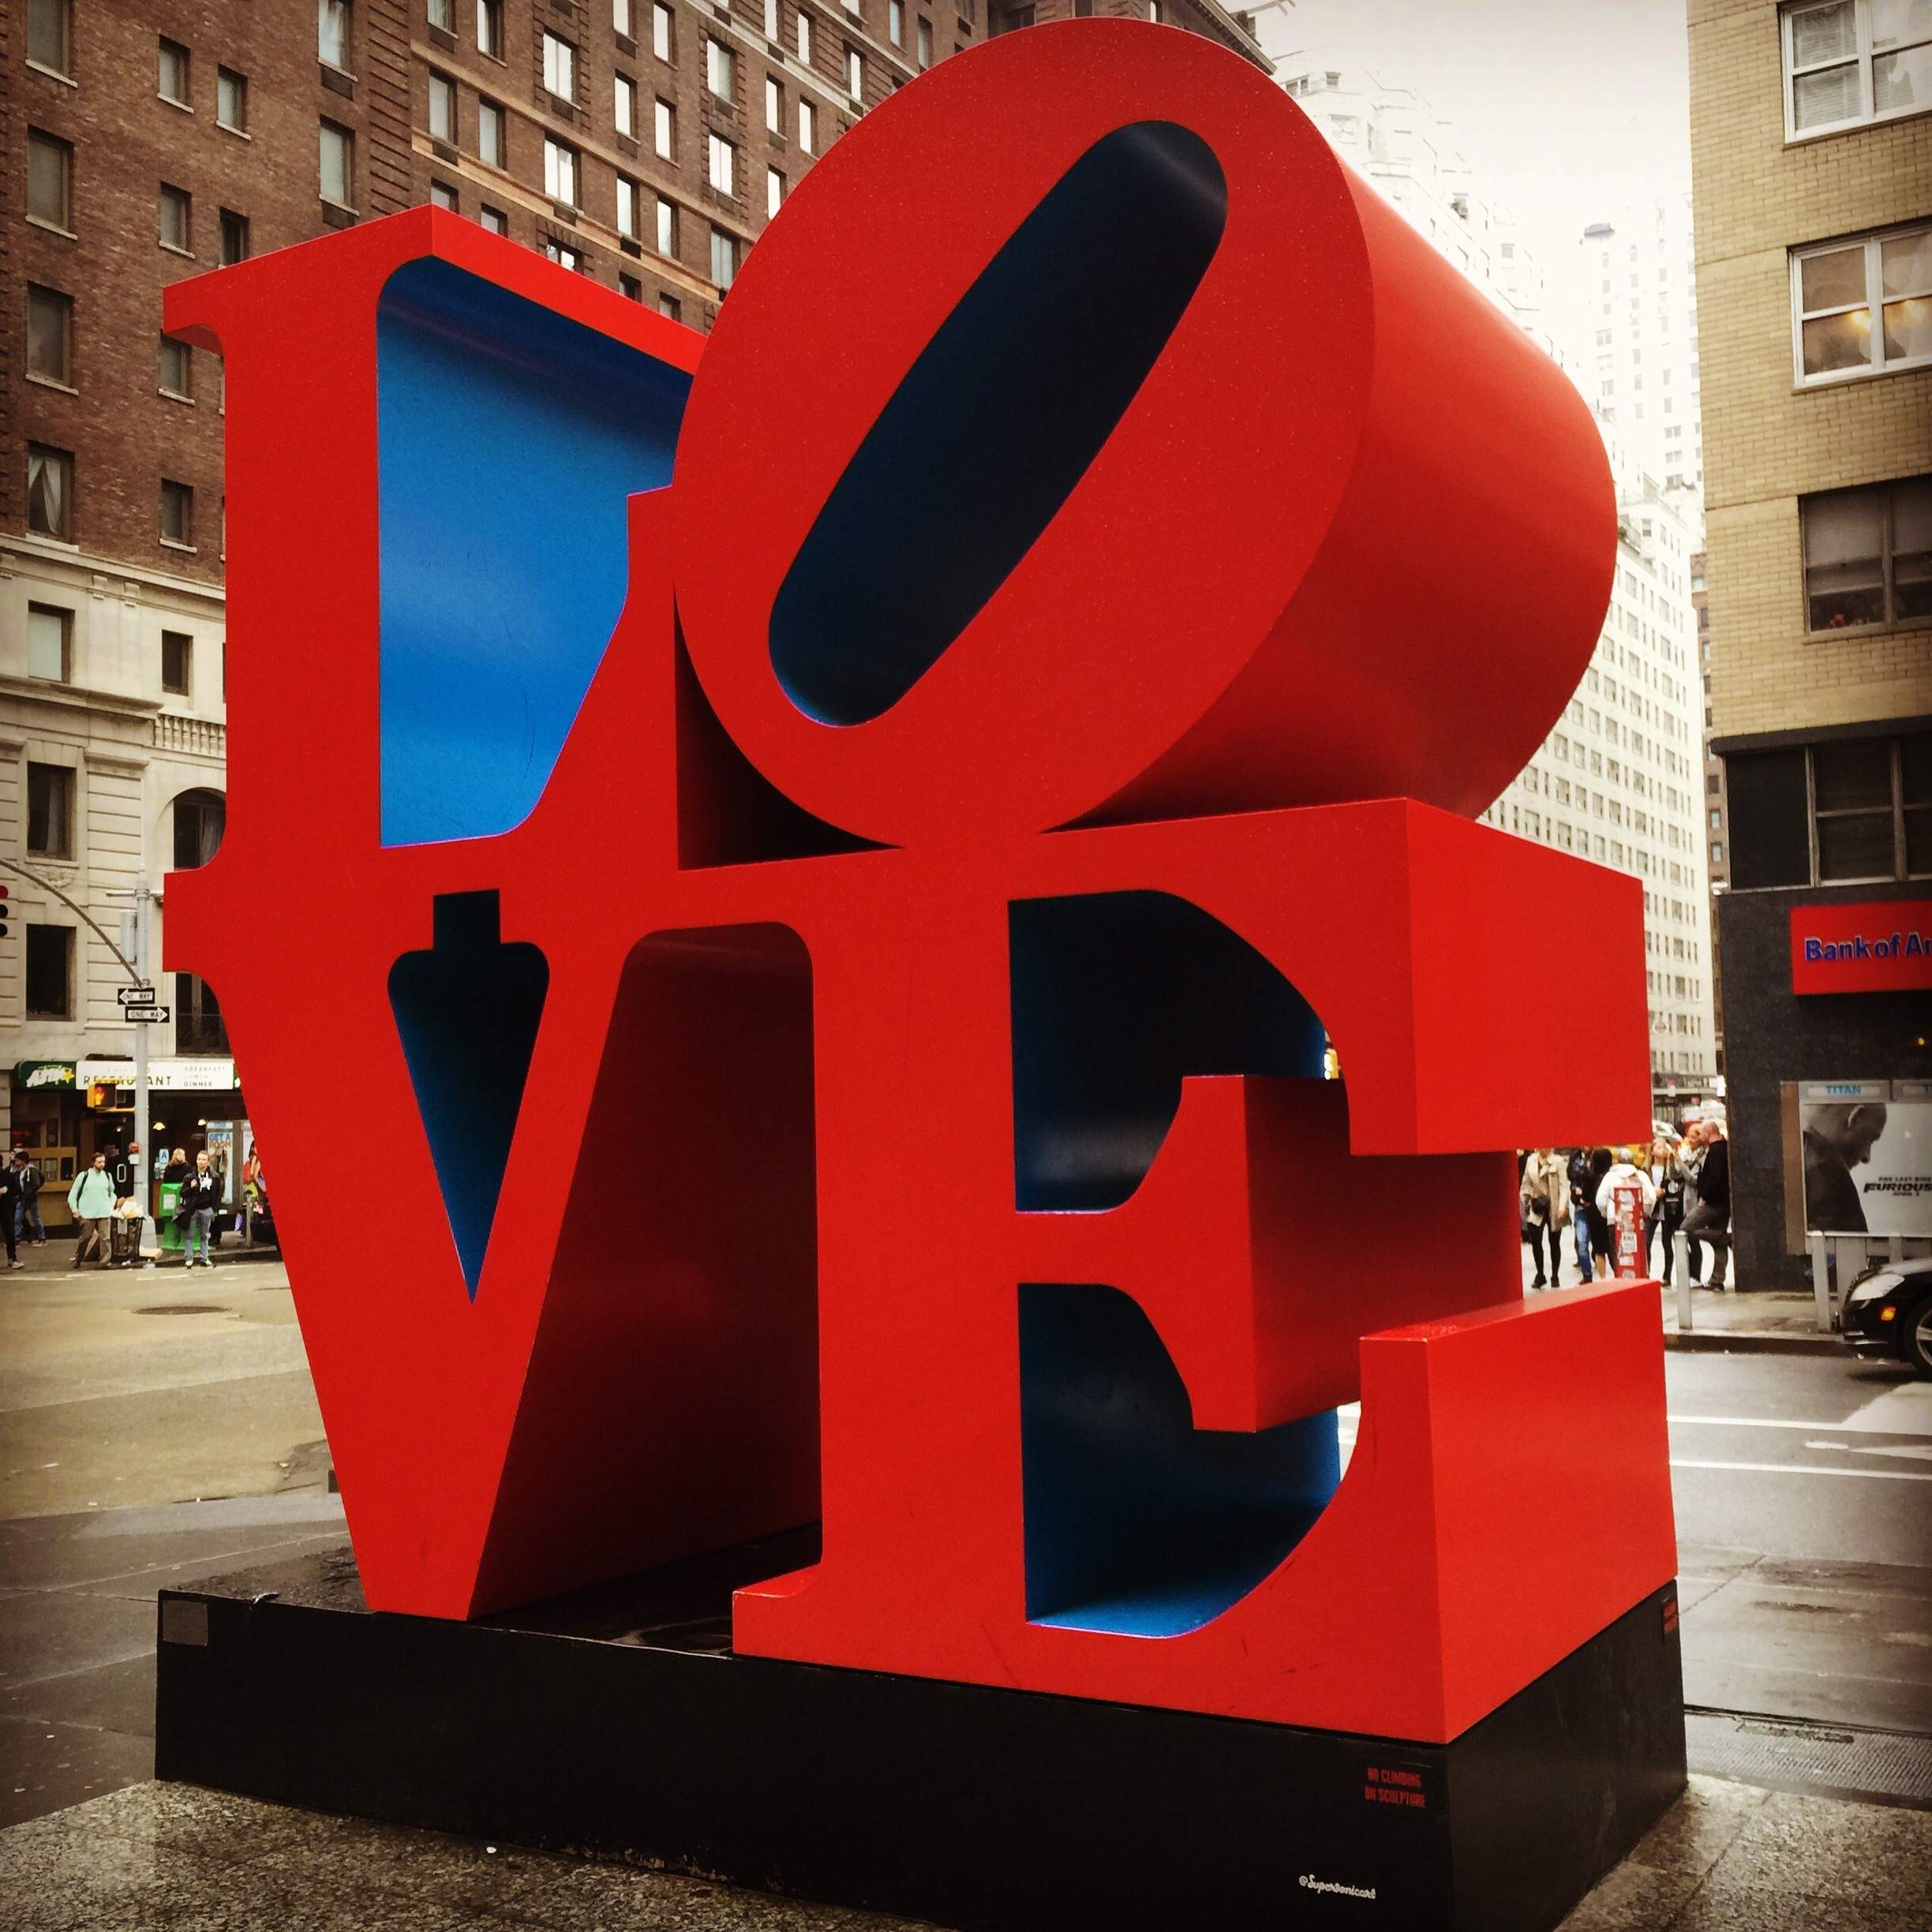
number, sign, love, red, nyc, color, signage, art, design, display device